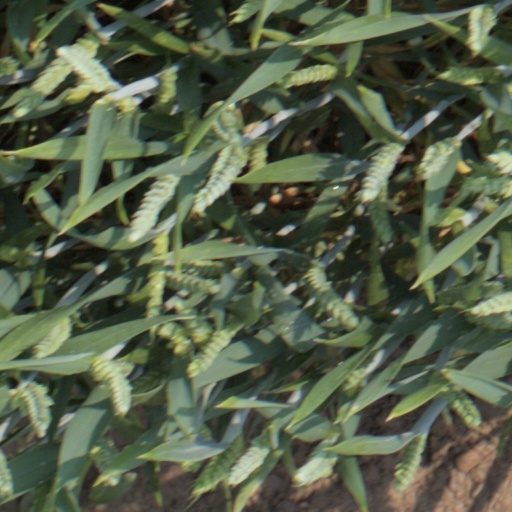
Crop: wheat